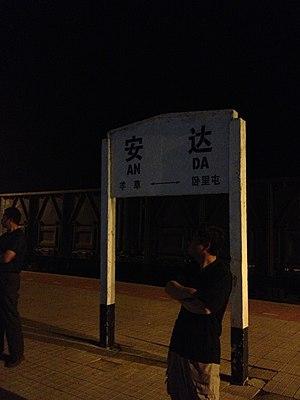
Anda est une ville de la province du Heilongjiang en Chine. C'est une ville-district placée sous la juridiction de la ville-préfecture de Suihua.